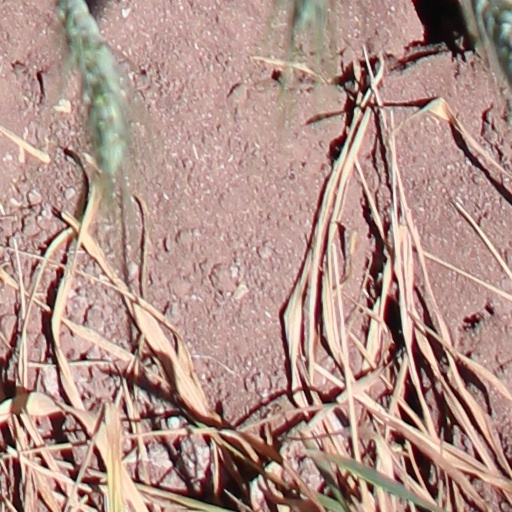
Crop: wheat